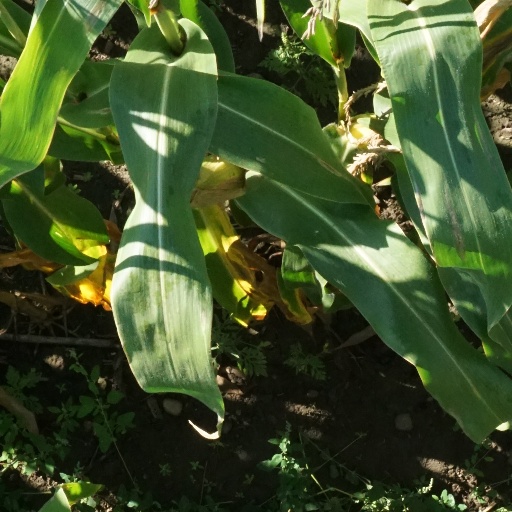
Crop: maize; corn